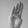
ASL letter: B